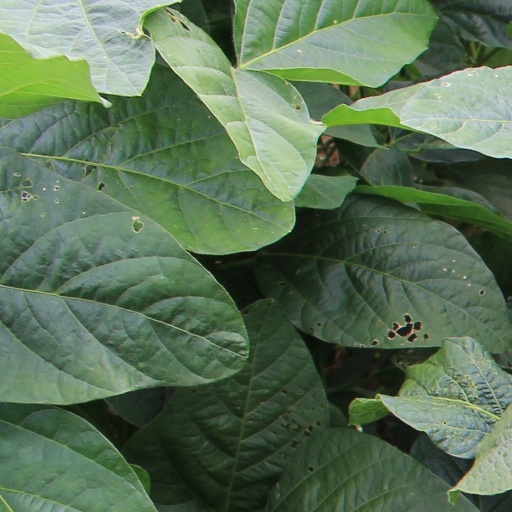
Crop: soybean